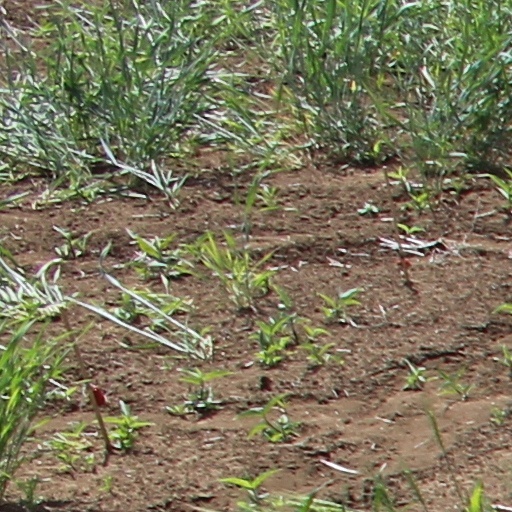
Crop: wheat